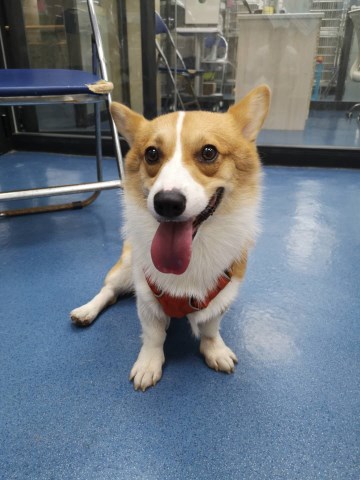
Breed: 2909-n000116-Cardigan